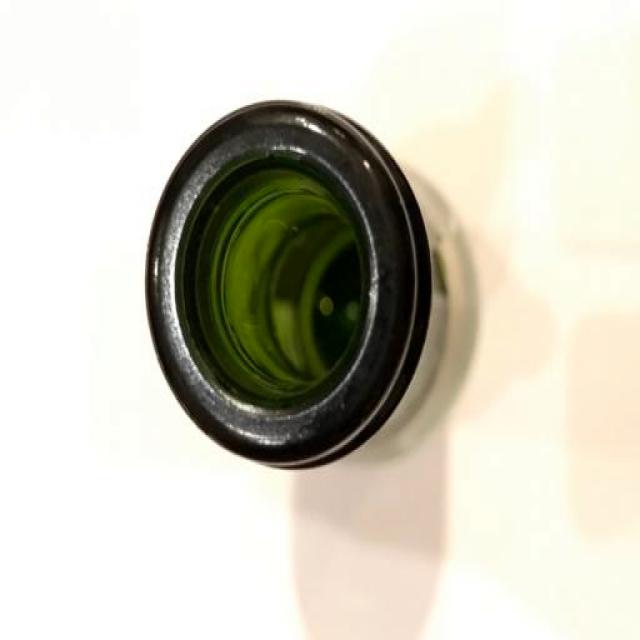
Label: Glass